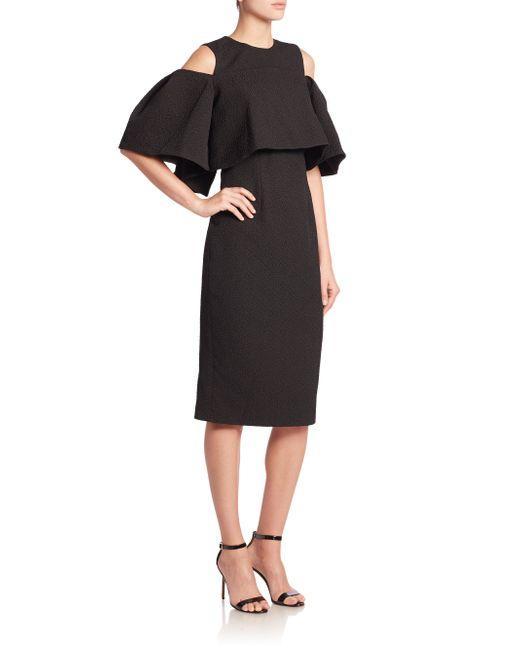
Elegantes schwarzes Kleid für den formellen Gebrauch